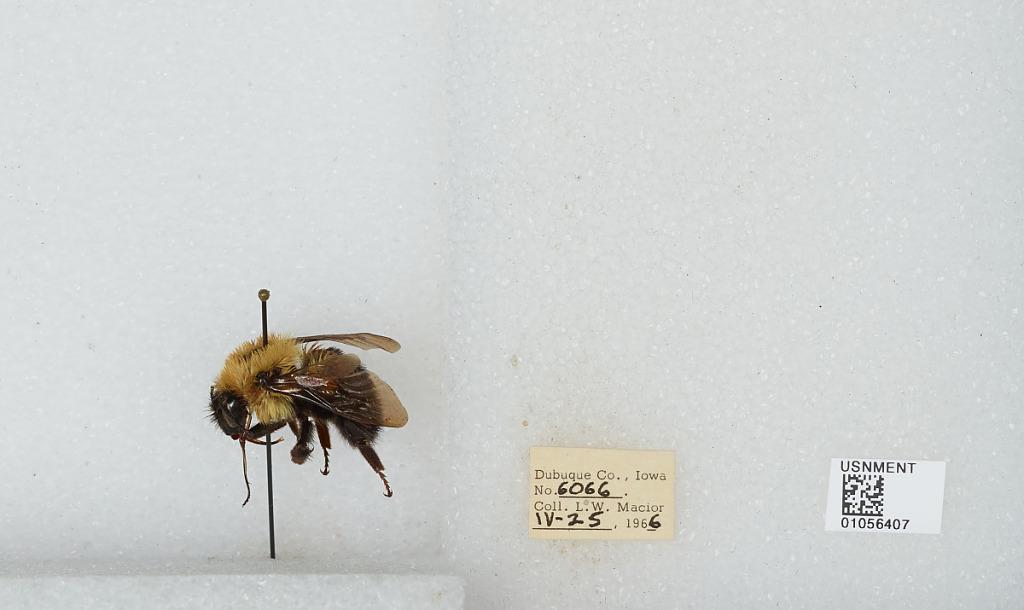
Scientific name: Bombus (Pyrobombus) bimaculatus Cresson
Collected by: L. Macior
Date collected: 1966-4-25
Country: United States
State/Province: Iowa
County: Dubuque
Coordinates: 42.4694, -90.8292